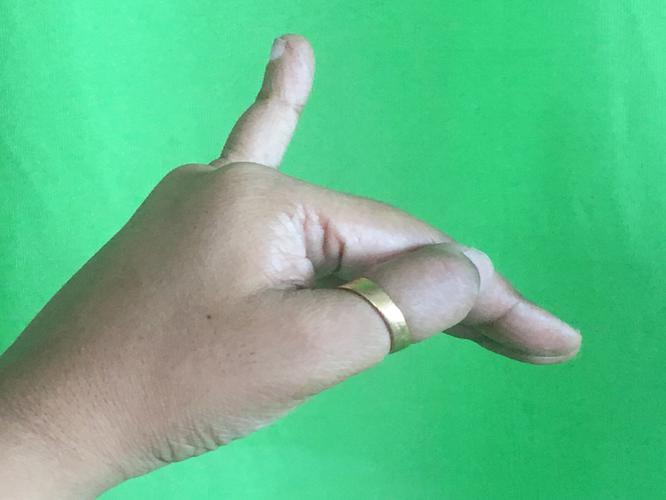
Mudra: Hamsapaksha
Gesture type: double_hand